Misha Quint

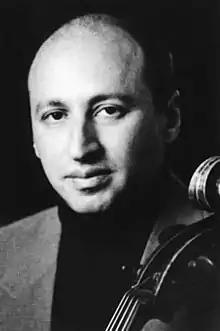
Quint in 1990

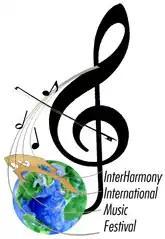
InterHarmony International Music Festival logo

Quint is the founder and music director of the InterHarmony International Music Festival. The festival is held in Acqui Terme, Piedmont, Italy, and Sulzbach-Rosenberg, Bavaria, Germany, and 2020 will be the 15th year of the festival in Sulzbach-Rosenberg and the 4th year in Acqui Terme. InterHarmony was formerly in Tuscany, Italy; Hinterzarten, Germany; San Francisco, California; and The Berkshires, Massachusetts. These are intensive performance festivals, which include public performances and master classes. InterHarmony has programs in orchestral instruments (including strings, woodwinds, brass, and percussion), piano, and voice. In 2014, InterHarmony opened an opera program with orchestra in its location in Sulzbach-Rosenberg.